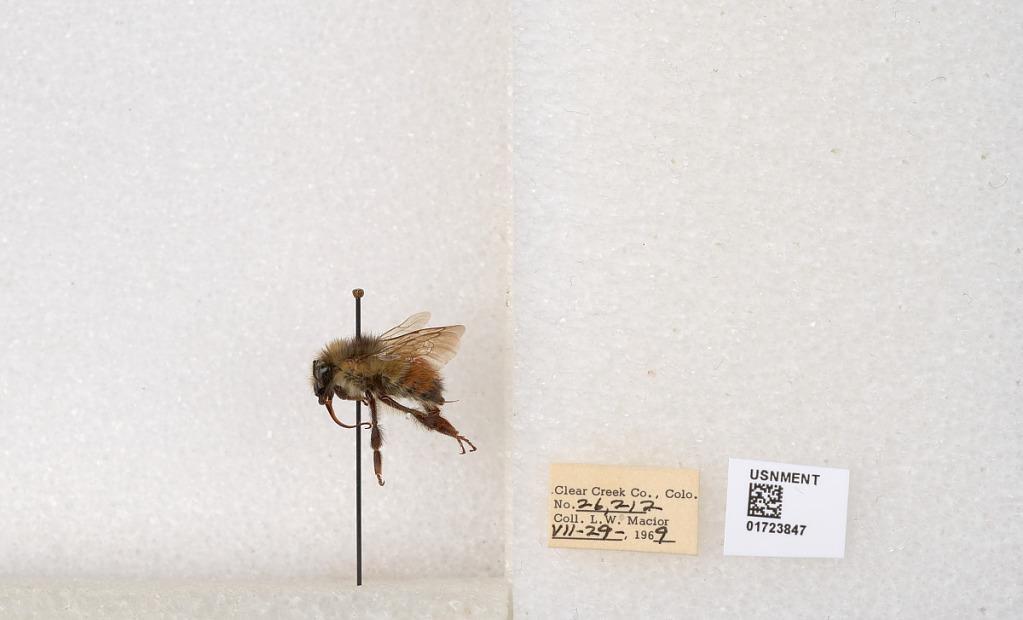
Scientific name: Bombus flavifrons Cresson
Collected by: L. Macior
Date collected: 1969-7-29
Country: United States
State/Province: Colorado
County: Clear Creek
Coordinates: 39.6891, -105.644